Fahan School

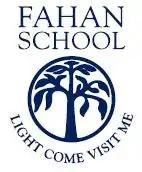
Fahan School crest

Fahan School is an independent school for girls located in Sandy Bay, a suburb of Hobart, Tasmania, Australia. It is a non-denominational school with a Christian ethos.